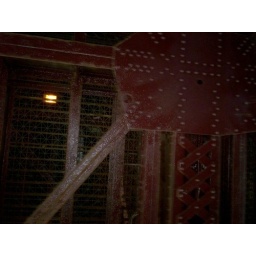
chicago - architect tour - under a red bridge